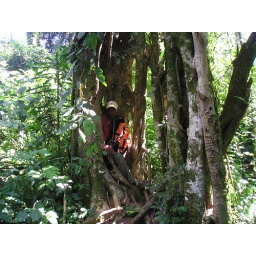
Parasite Tree that killed the tree it grew up around. Our guide standing in the tree shows the size of the tree it grew up around.